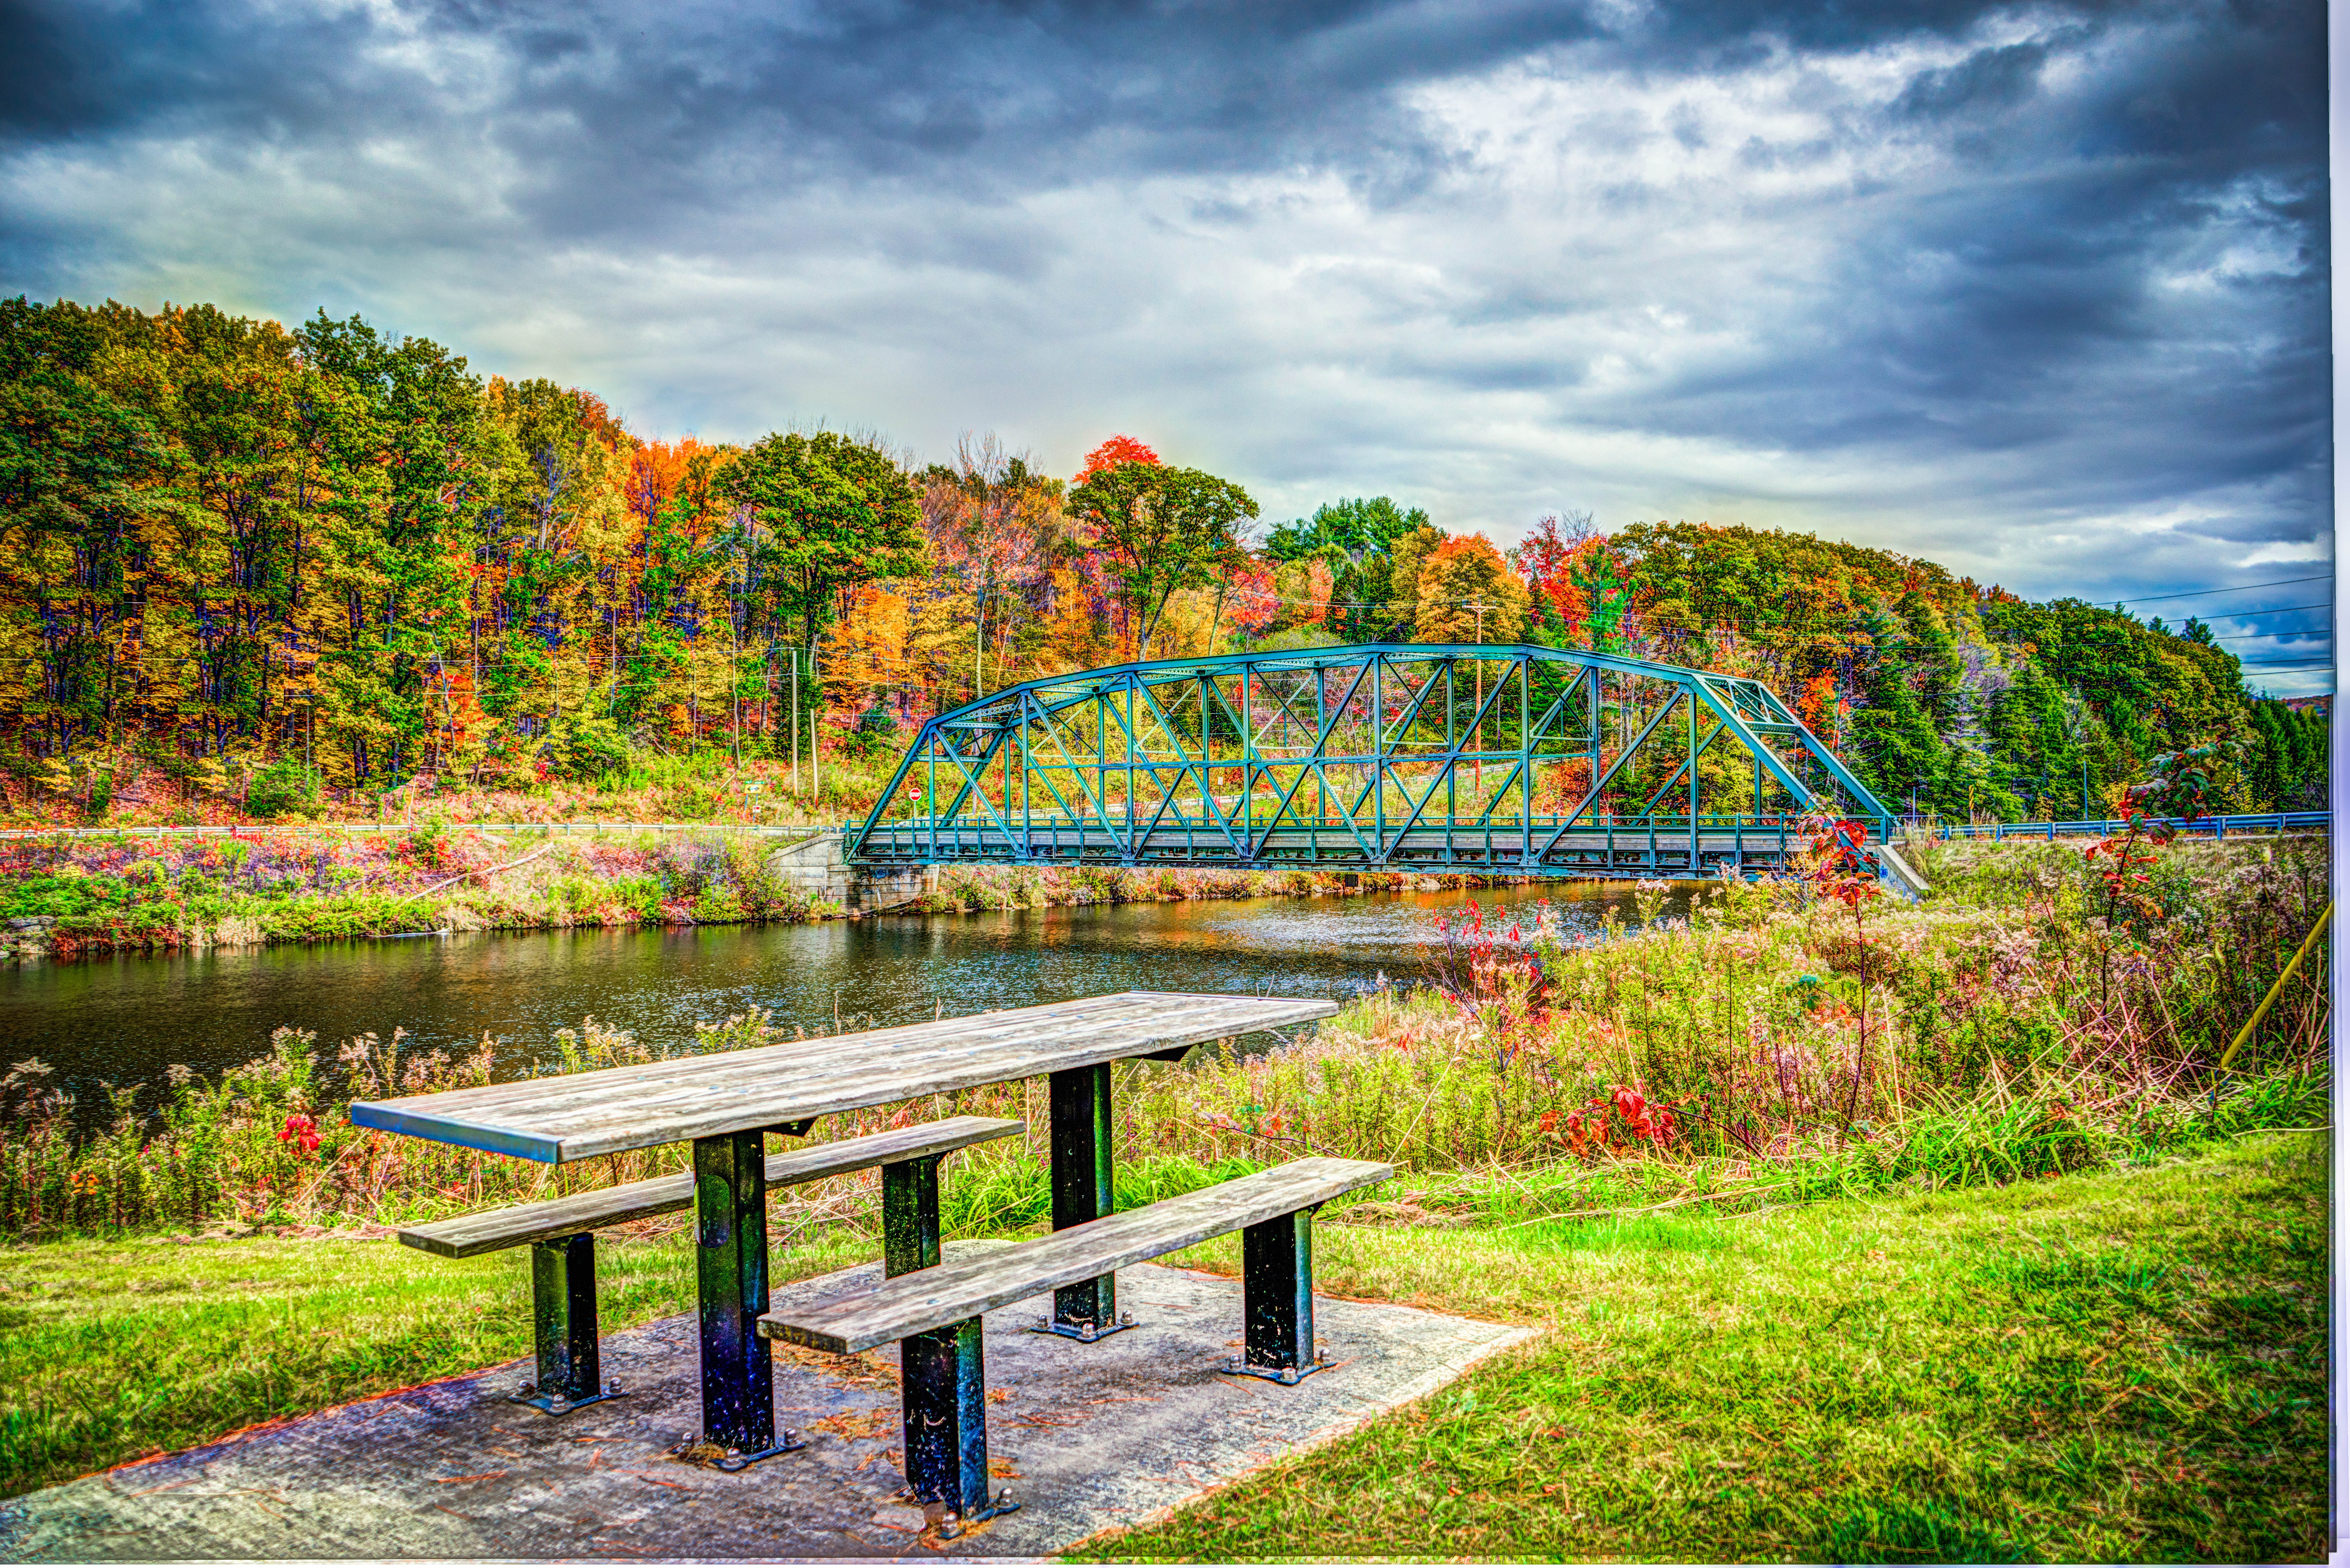
landscape, tree, nature, bridge, leaf, fall, flower, lake, river, environment, foliage, reflection, scenic, color, autumn, park, colorful, yellow, leaves, outdoors, scene, estate, rural area, picnic table